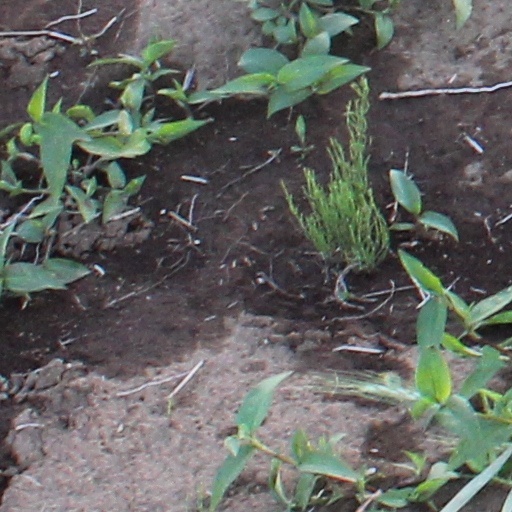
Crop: wheat